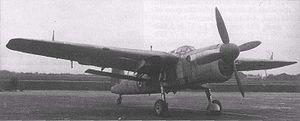
Le Fairey Barracuda est un bombardier-torpilleur/bombardier en piqué de l'aéronavale britannique, utilisé durant la Seconde Guerre mondiale. Il fut le premier appareil de ce type construit entièrement en métal. Destiné à remplacer les vieillissants biplans Fairey Swordfish et Fairey Albacore, il joua un rôle important dans l'attaque du cuirassé allemand Tirpitz et était connu pour son allure insolite lorsqu'il avait les ailes repliées.